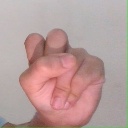
अक्षर: स